Wehrmacht

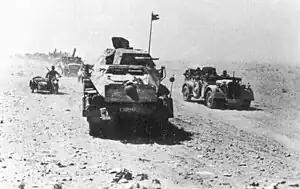
Armoured car of Panzerjäger (anti-tank) battalion, part of the 21 "Panzer" Division of the "Afrika Korps", 1942

In January 1919, after World War I ended with the signing of the armistice of 11 November 1918, the armed forces were dubbed (peace army). In March 1919, the national assembly passed a law founding a 420,000-strong preliminary army, the . The terms of the Treaty of Versailles were announced in May, and in June, Germany signed the treaty that, among other terms, imposed severe constraints on the size of Germany's armed forces. The army was limited to one hundred thousand men with an additional fifteen thousand in the navy. The fleet was to consist of at most six battleships, six cruisers, and twelve destroyers. Submarines, tanks and heavy artillery were forbidden and the air-force was dissolved. A new post-war military, the "Reichswehr", was established on 23 March 1921. General conscription was abolished under another mandate of the Versailles treaty.